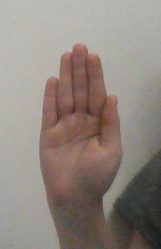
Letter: seen